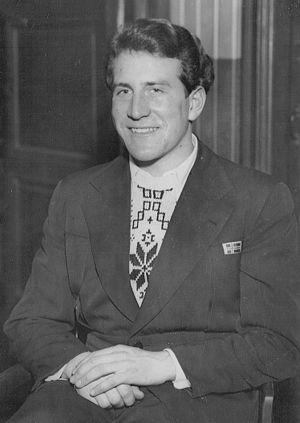
Le tricot norvégien est un tricot réalisé entièrement en rond qui se caractérise par des motifs décoratifs de coloris différents que la majorité des gens dans le monde associe au folklore et à la culture des campagnes de la Norvège centrale et méridionale. Il dépasse néanmoins rarement les trois couleurs et emprunte ses motifs à la flore scandinave, la faune locale, le climat nordique et la vie quotidienne des Norvégiens. Certains motifs proviennent d’une tradition ancestrale que le tricot partage avec les autres activités de l’industrie à domicile typiquement norvégienne comme la broderie, la sculpture sur bois ou le rosemaling. Très encadré à partir du XIXᵉ siècle par les associations regroupant les artisans à domicile qui craignaient surtout une perte de qualité et d'authenticité, le tricot norvégien passera lentement de la production domestique à la mécanisation et l'industrialisation dans une économie mondialisée où il faut inévitablement combattre l'imitation et la contrefaçon.